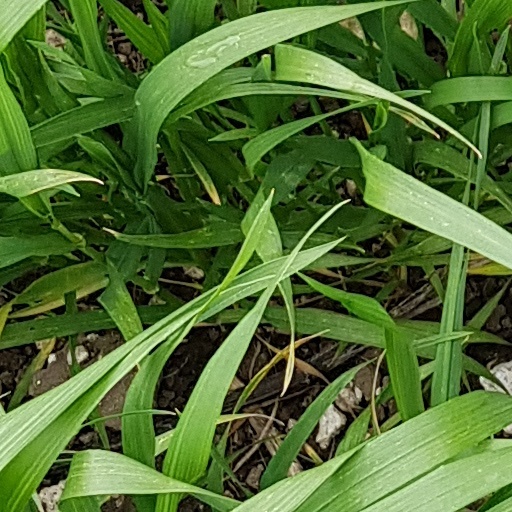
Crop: wheat